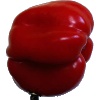
Label: Pepper Red 1